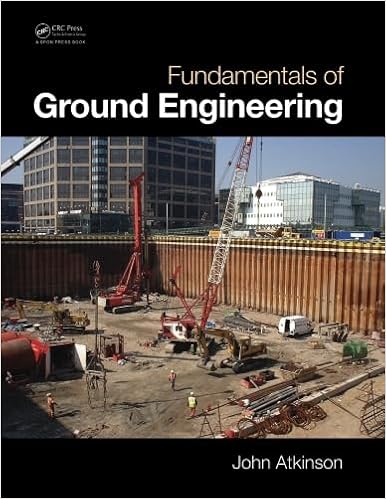
Fundamentals of Ground Engineering
Category: Books
Review "… Professor John Atkinson takes readers on a journey of discovery – or rediscovery – of what geotechnical engineering is about. Although this is indeed another book covering common aspects of ground engineering, the approach used by Atkinson contrasts very noticeably from that adopted in the vast majority of other similarly themed works. … Those relatively new to ground engineering will find this book a useful and easily tapped into source of background information on the subject… more seasoned ground engineering practitioners will find this a refreshing book, in appearance simple but going to the heart of the various elements of geotechnical engineering. Colleagues in construction related occupations will also find this a useful tool to gain an initial appreciation of many of the geotechnical engineering aspects of construction projects. In short, Fundamentals of Ground Engineering is an interesting addition to almost any construction professional’s technical library.― Proceedings of the Institution of Civil Engineers "The book covers, in a concise and easily readable form, the basics of geological and ground investigation, physics, and mechanics, and then applies these principles to the fundamentals of soil mechanics. It also discusses how basic soil mechanics are applied to a range of common geotechnical problems. In addition to outlining these problems, the concluding chapter sets out how the topics covered in the book can be applied to practical design. This is a critical chapter which many current texts fail to treat adequately, if at all."―Harry Poulos, Coffey Geotechnics/University of Sydney, Australia "I like the book so much because it covers the complete range of geotechnical engineering … from underlying principles to the design of all major geotechnical constructions. … This book is a perfect companion for those learning the subject for the first time as B.Sc and M.Sc students, and also a nice tool for practical engineers looking to refresh their knowledge. It contains the classical content as well as addresses current subjects. It offers chapter summaries and also suggests relevant literature for further study."―Tom Schanz, Ruhr-Universität Bochum, Germany About the Author John Atkinson is senior principal at Coffey Geotechnics, and emeritus professor of soil mechanics at City University, London. He is the author of several textbooks, including The Mechanics of Soils and Foundations (2nd ed) also published by Taylor & Francis.
Features: Fundamentals of Ground Engineering | is an unconventional study guide that serves up the key principles, theories, definitions, and analyses of geotechnical engineering in bite-sized pieces. This book contains brief―one or two pages per topic―snippets of information covering the geotechnical engineering component of a typical undergraduate course in civil engineering as well as some topics for advanced courses. Written in note form, it summarizes the basic principles and theories of soil mechanics, the procedures for creating a geotechnical model, and the common analyses for slopes, foundations, and walls. | Puts the mechanics into soil mechanics | Puts the mechanics into soil mechanics | Presents information that is simple to use―structured around diagrams and formulae with few words | Presents information that is simple to use―structured around diagrams and formulae with few words | Explains detailed analyses given in the longer standard texts | Explains detailed analyses given in the longer standard texts | A short, easily read summary of the basic theories and routine analyses of ground engineering, | Fundamentals of Ground Engineering | incorporates plenty of diagrams and concentrated data without going into detailed explanations. This text is an ideal reference for students, practicing civil engineers―senior and junior―and by engineering geologists.